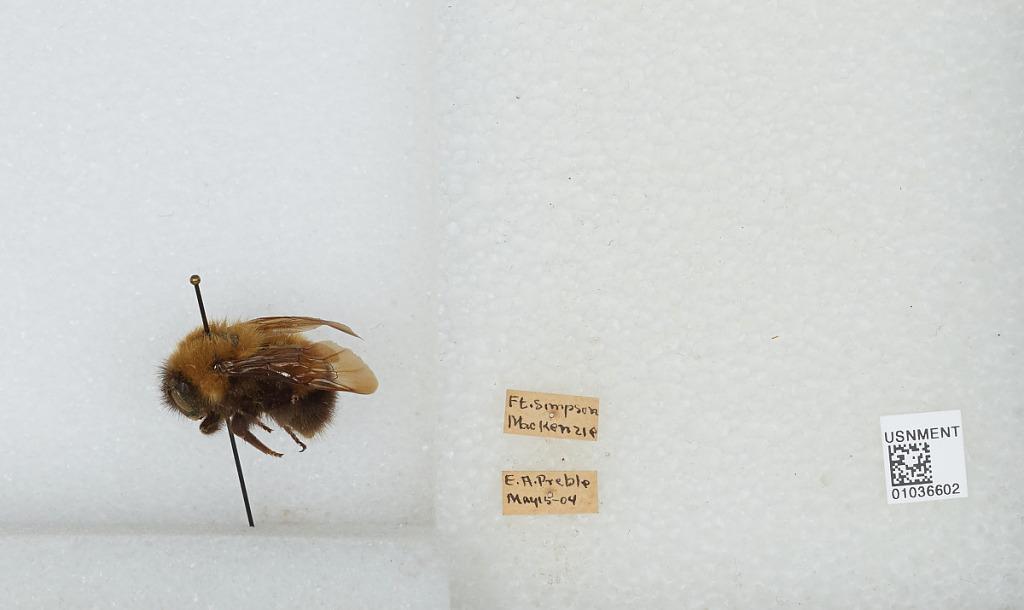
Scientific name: Bombus (Pyrobombus) perplexus Cresson
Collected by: E. Preble
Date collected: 1904-5-15
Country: Canada
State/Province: Northwest Territories
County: Dehcho Region
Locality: Fort Simpson
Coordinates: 61.85, -121.333